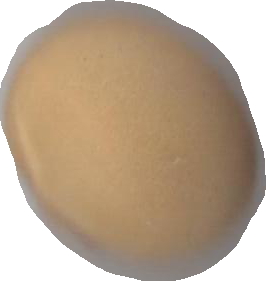
Variety: Grobogan